Le Renouard

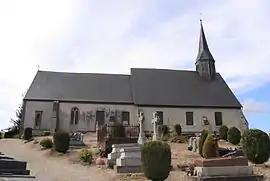
The church in Le Renouard

Le Renouard is a commune in the Orne department in north-western France.